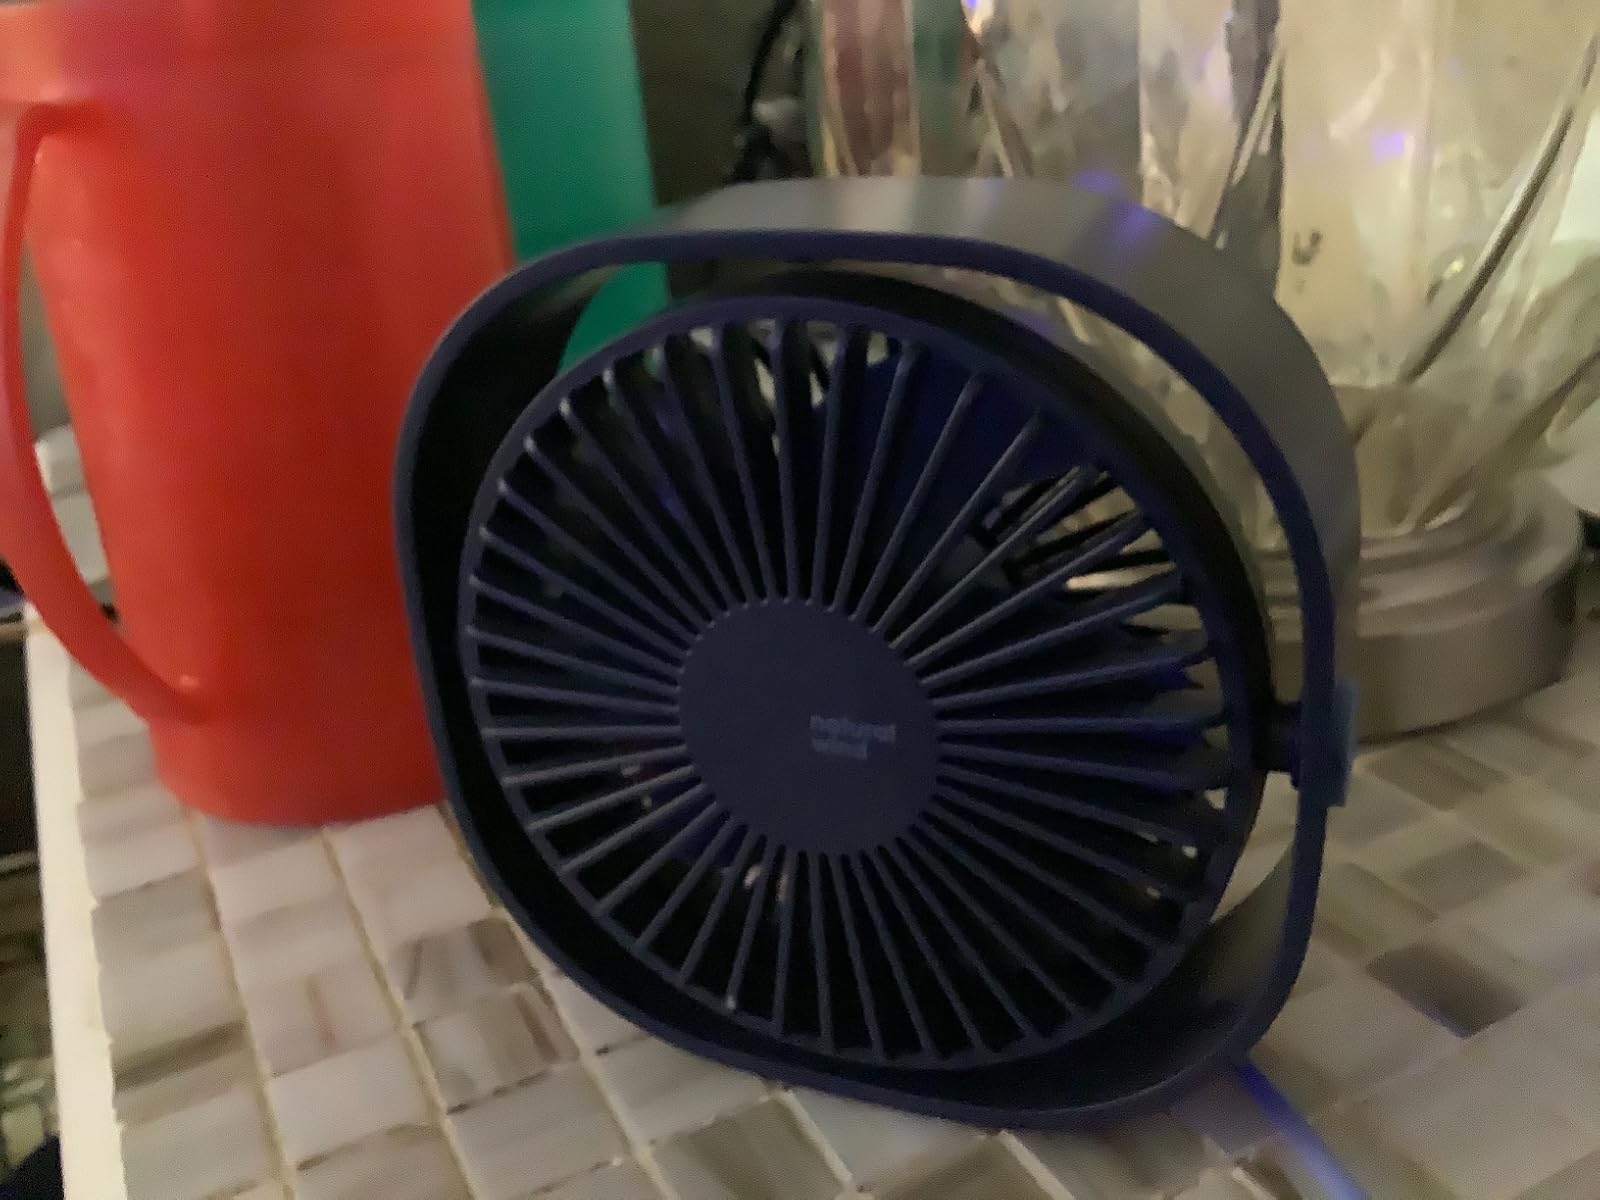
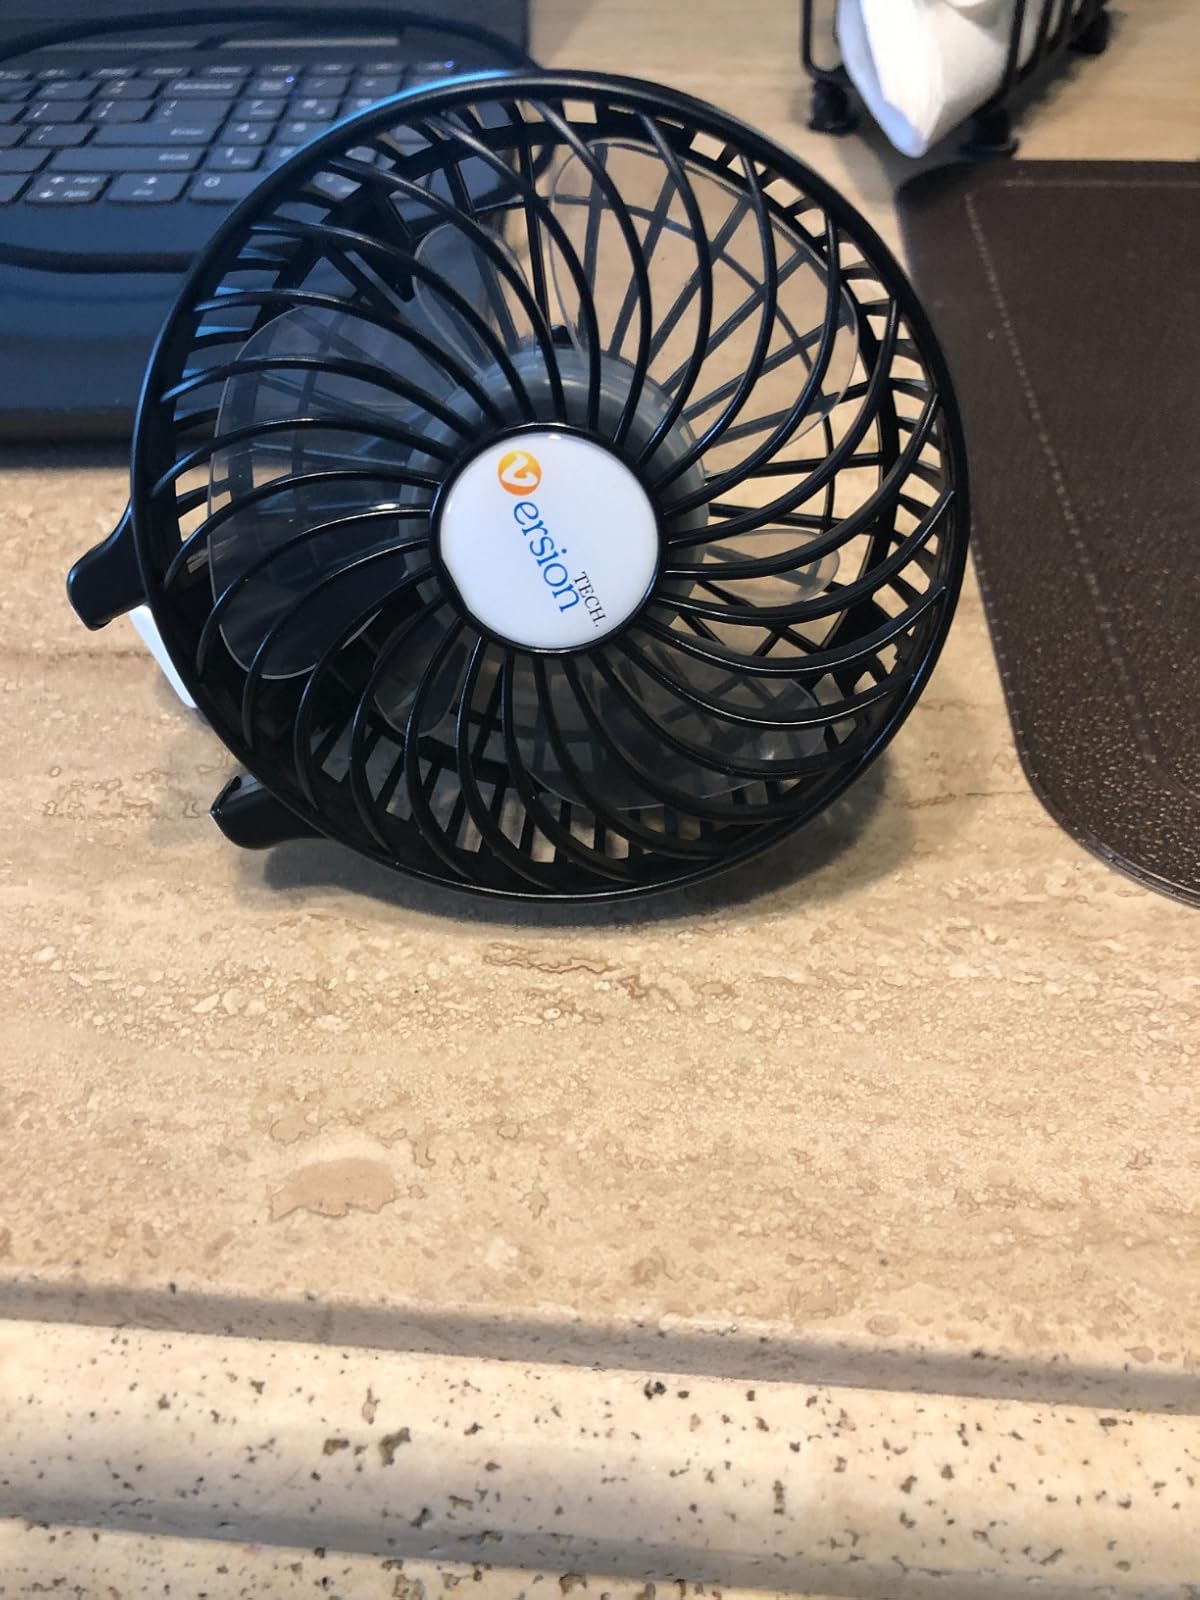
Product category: fan
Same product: no